Architecture of London

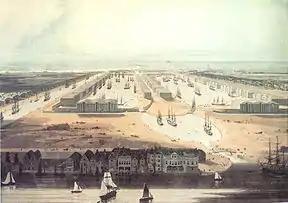
A painting of the West India Docks completed in 1802. London's large port and being capital of The British Empire made it the epicenter of global trade.

London's other most important church: Westminster Abbey, was rebuilt in the Gothic style in the 13th century during the reign of Henry III, who commissioned a substantial quantity of important buildings in this period. This produced the majority of the building which persists to this day, with only small fragments of the original Saxon church still present, most notably the crypt. The architecture of the abbey is distinctive amongst England's large gothic churches due its close resemblance to French Gothic Architecture, particularly Reims Cathedral. Features akin to French Gothic include its notably tall 32 m (102 ft) high nave which is the tallest in England, large flying buttresses and triple portal on the east front. This has led to speculation that the master mason was French, although the rich decoration of this church is highly English in character, with this abbey being arguably the first example of the Decorated Style of English Gothic. The most significant later addition to this gothic incarnation of abbey was the Henry VII Chapel (late 15th to early 16th-century) which is notable for its fan vaulted ceiling. Other significant Gothic churches surviving from the Middle Ages include Southwark Cathedral which was a former priory, Temple Church (13th century) a rare round Knights Templar church, as well as a handful of city churches that survived the Great Fire, such as St Andrew Undershaft, St Helen's Bishopsgate, St Olave's Hart Street and St Sepulchre-without-Newgate.